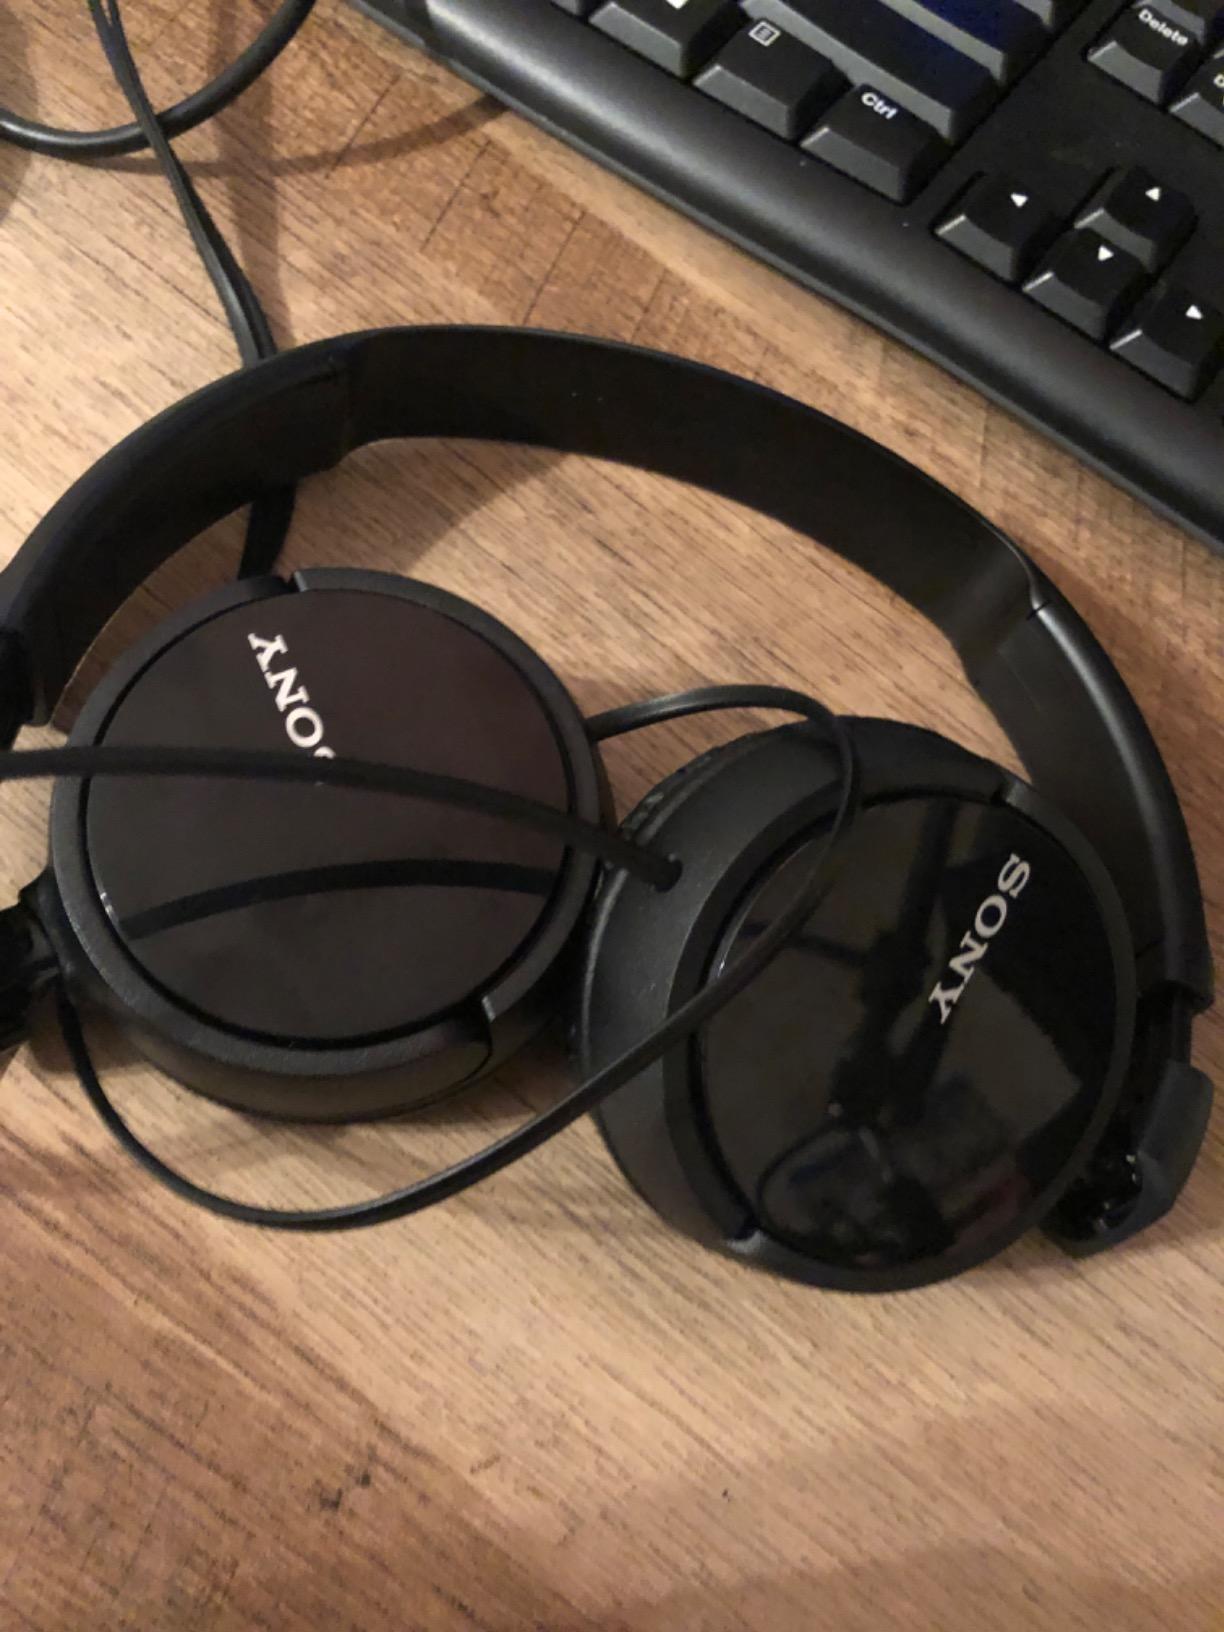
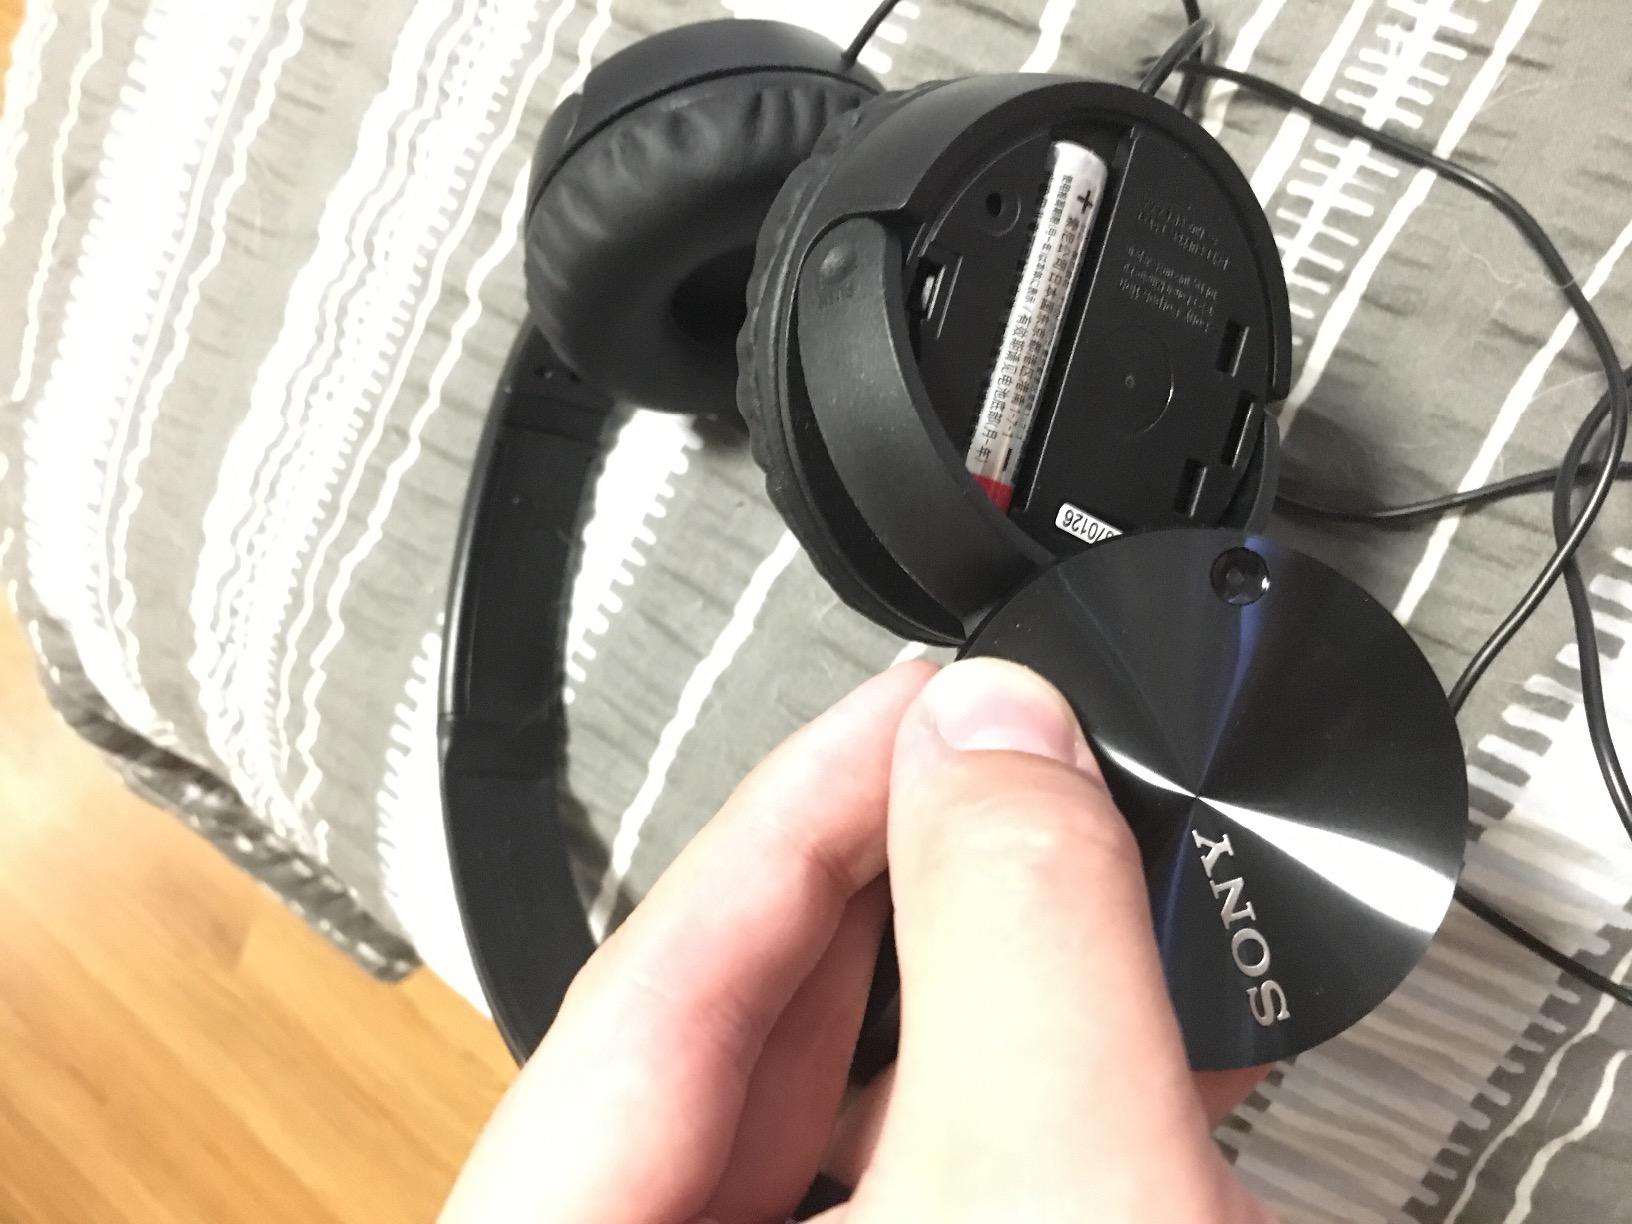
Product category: headphones
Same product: yes